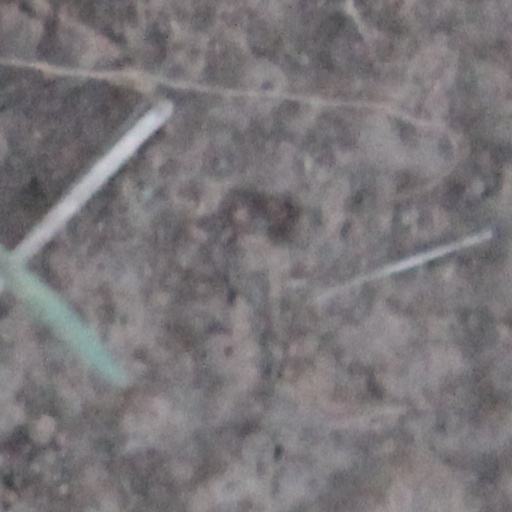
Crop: wheat